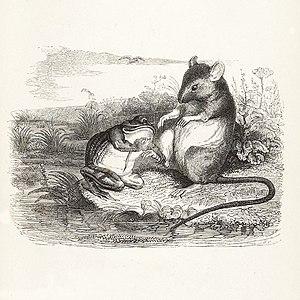
La Grenouille et le Rat est la onzième fable du livre IV de Jean de La Fontaine situé dans le premier recueil des Fables de La Fontaine, édité pour la première fois en 1668.